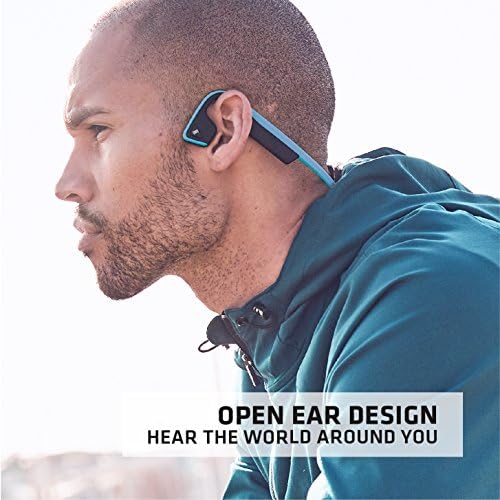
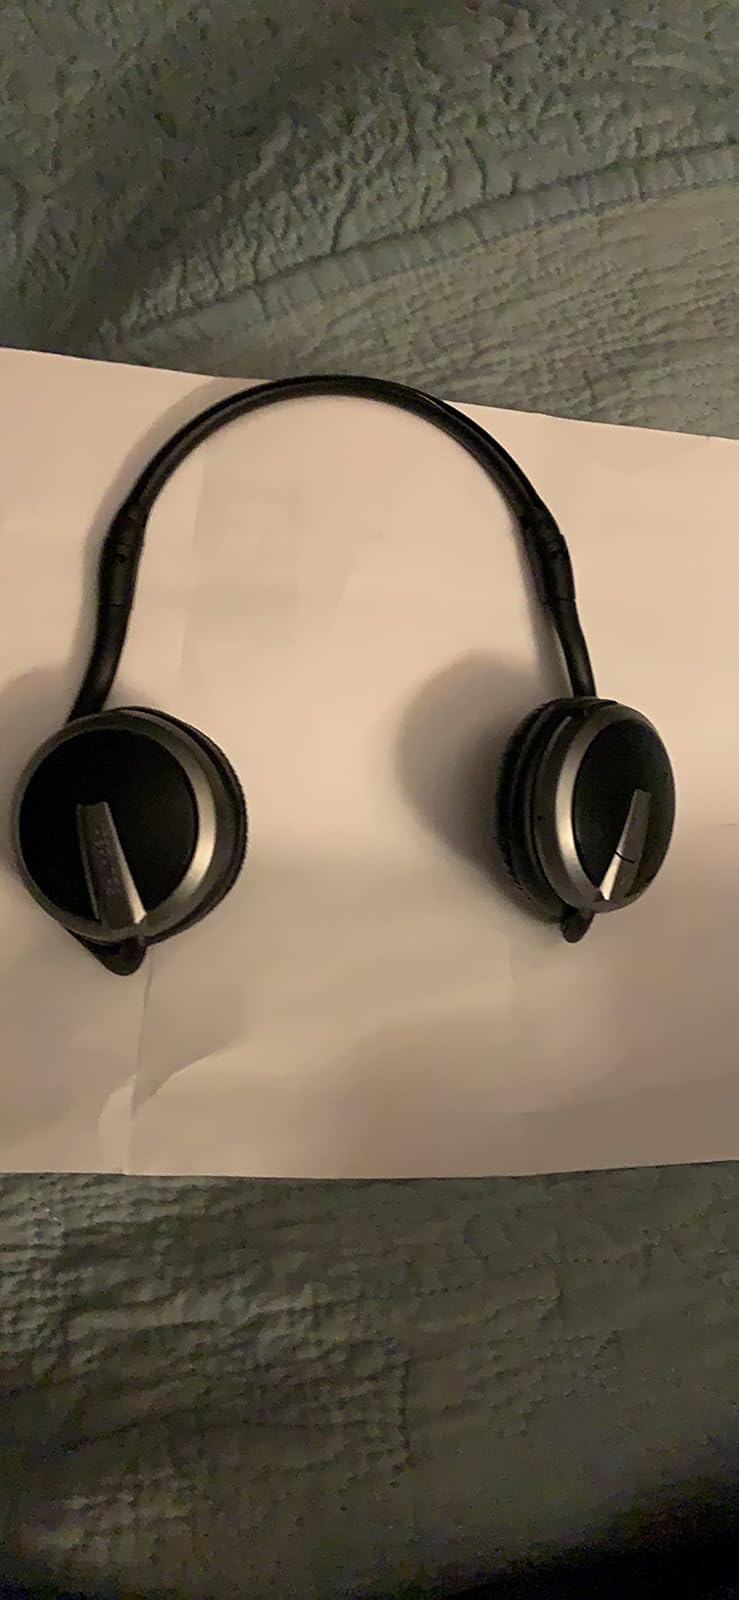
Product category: headphones
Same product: no